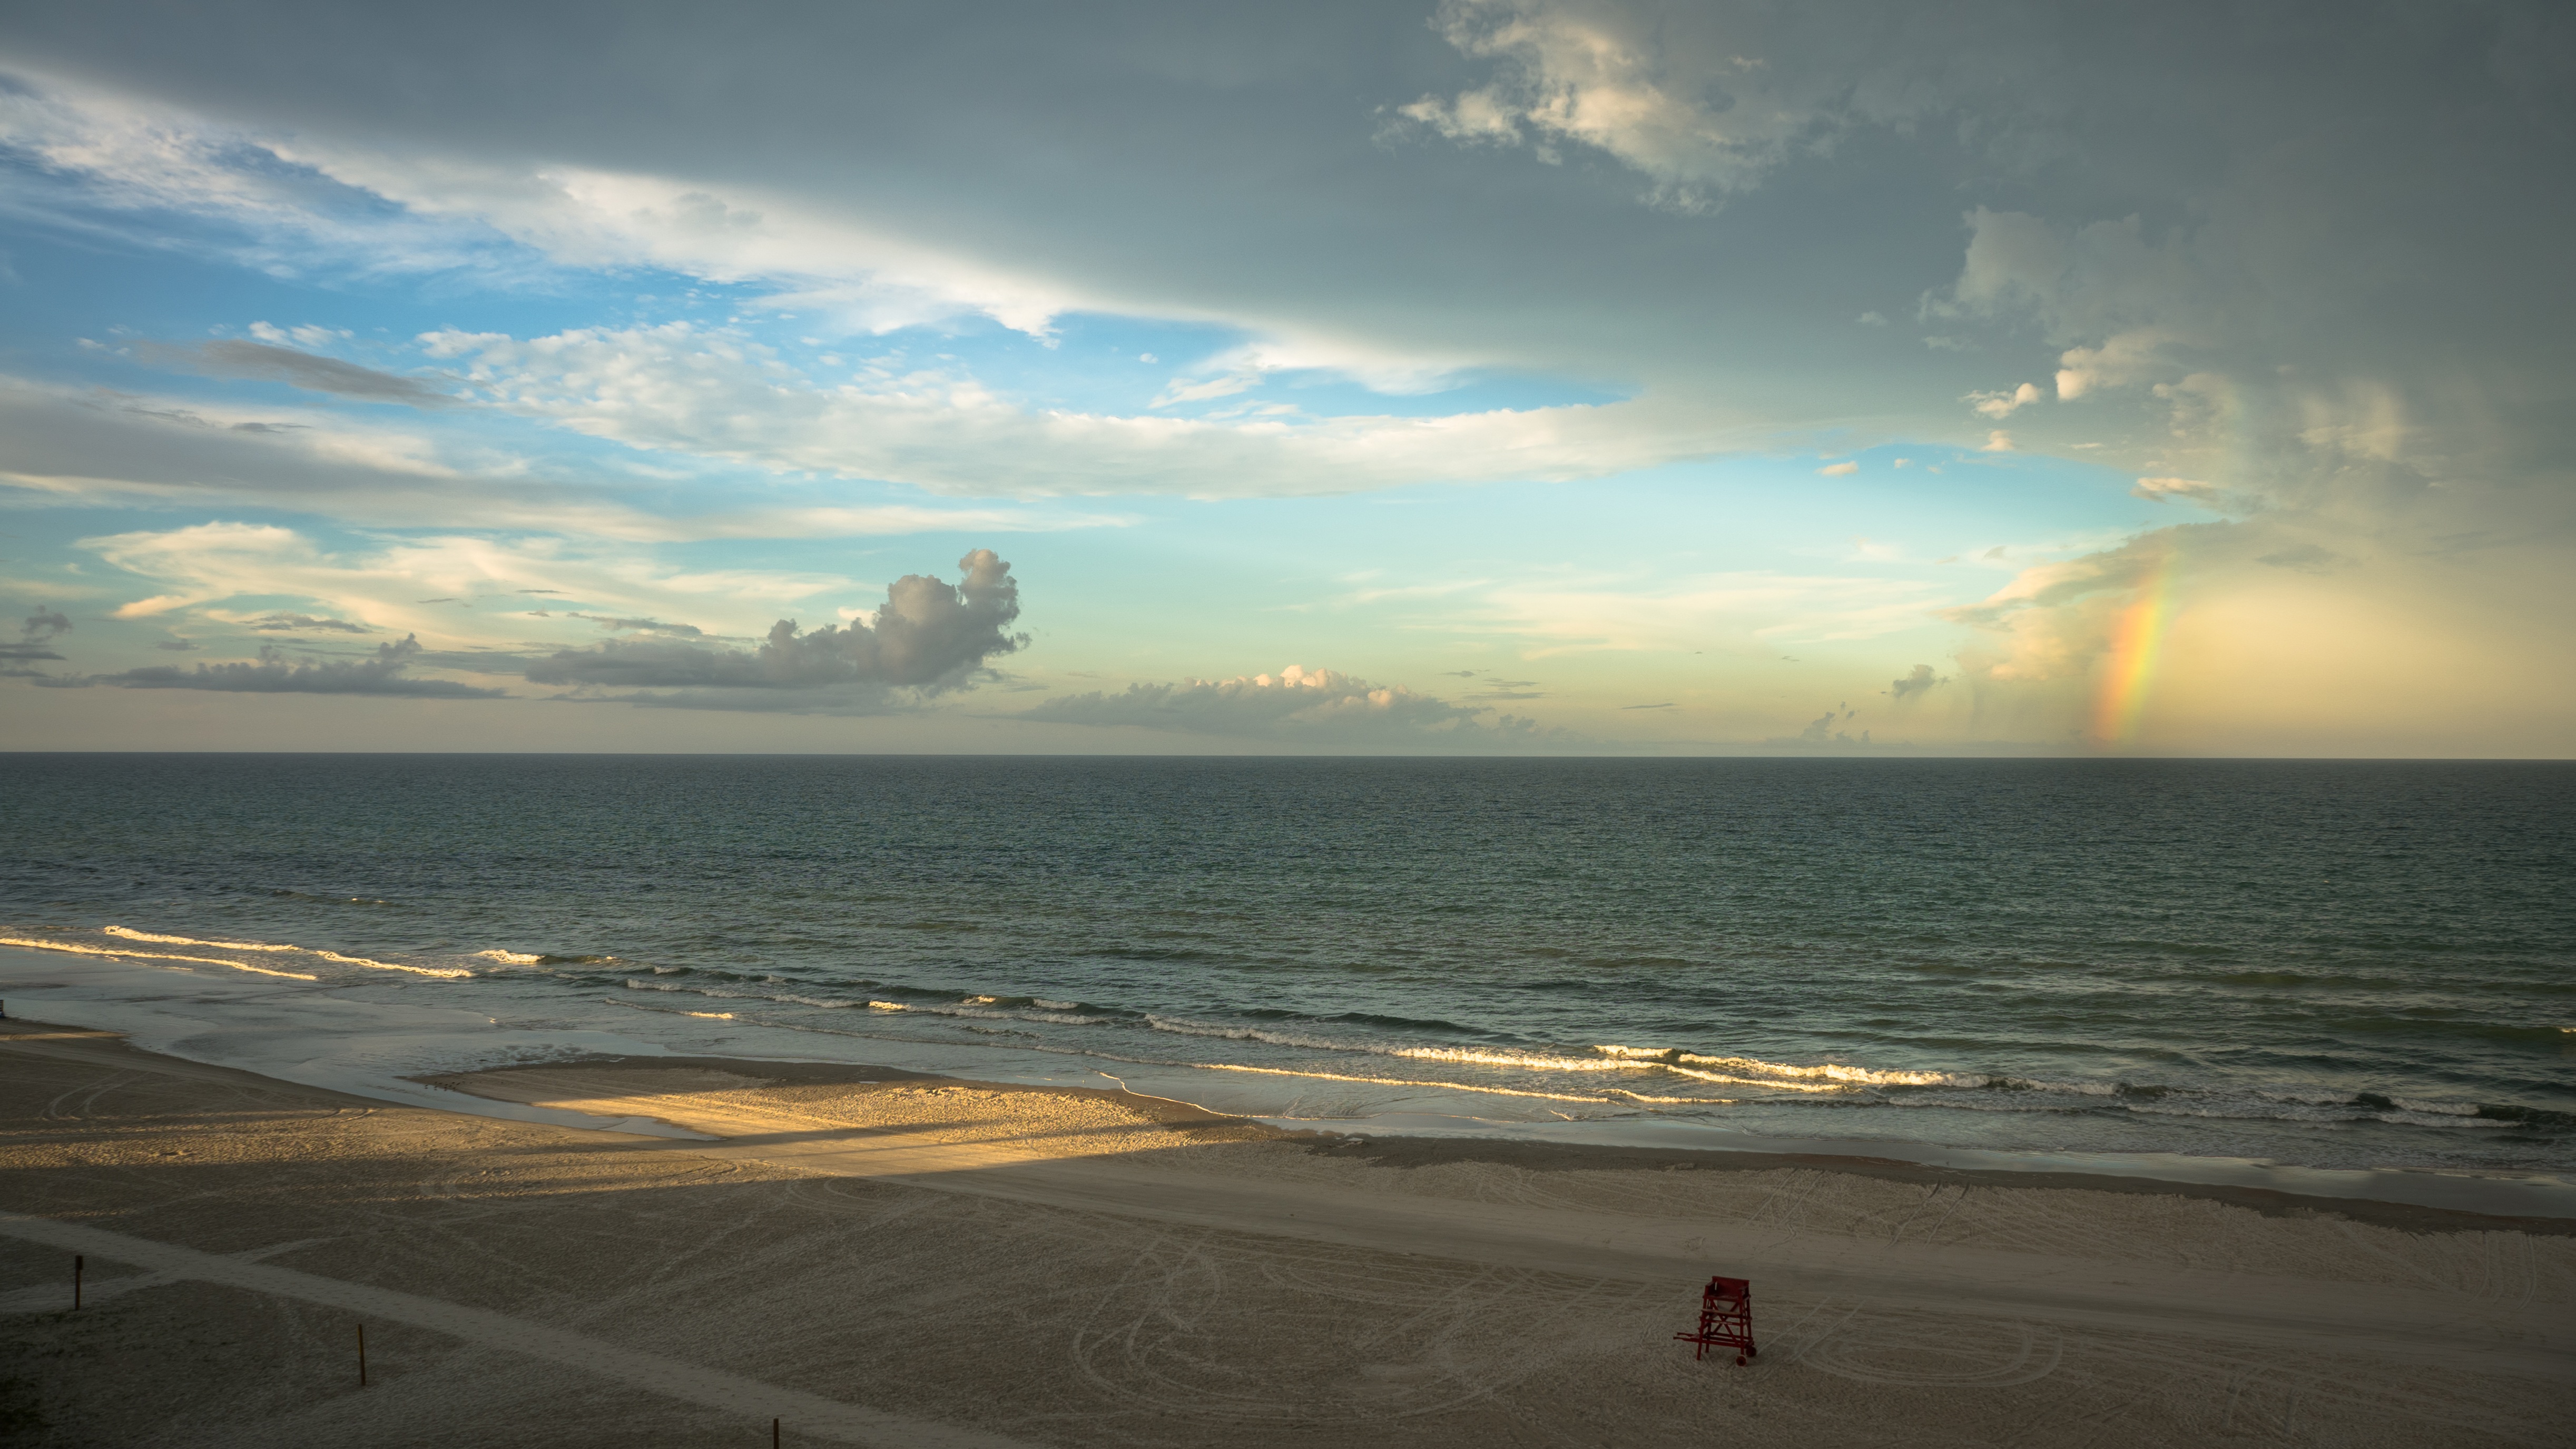
beach, landscape, sea, coast, water, sand, ocean, horizon, cloud, sky, sun, sunrise, sunset, sunlight, morning, shore, wave, dawn, travel, dusk, evening, reflection, bay, body of water, lifeguard stand, clouds, rainbow, cape, beach sunset, sunset beach, wind wave